Odontonema tubaeforme

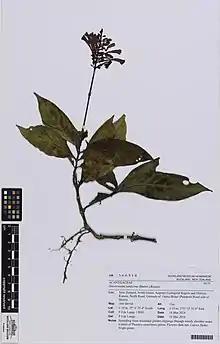
Naturalised "O. tubaeforme" collected at Kaitaia in the collection of Auckland War Memorial Museum.

"O. tubaeforme" is native to Central America, but has naturalised in several countries as an ornamental garden plant, including New Zealand and Australia. Since 2005 it has been recorded in the wild in the far north of New Zealand, at Auckland, Kaitaia, and Doubtless Bay. In New Zealand it usually spreads through the dumping of garden waste, although in one locality (Cooper's Beach) seedlings have been found. In the Pacific it is considered an invasive species, and has recently naturalised in Rarotonga and Mangaia in the Cook Islands.